Siriraj Medical Museum

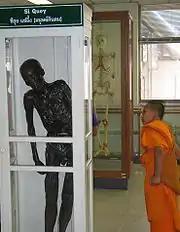
The mummified serial killer, named "Si Quey", was displayed in the Forensic Museum until 2020.

Forensic medicine is the application of medical and scientific methodology to the identification of the causes of unnatural death. The exhibits include displays of skulls and various body parts in glass cases, many of them from murder victims, evidence that Dr. Songkran Niyomsan, a forensic pathologist, collected in the course of his career.